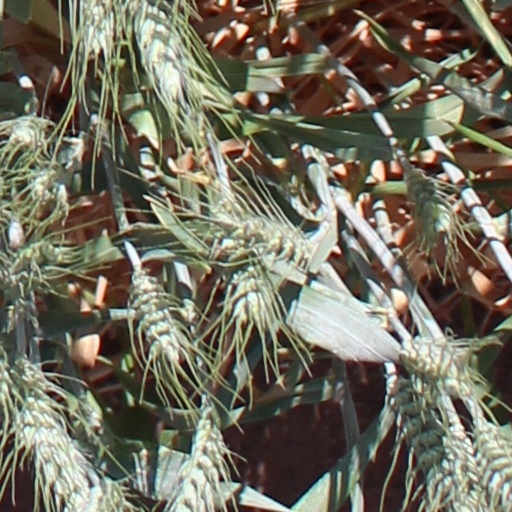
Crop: wheat